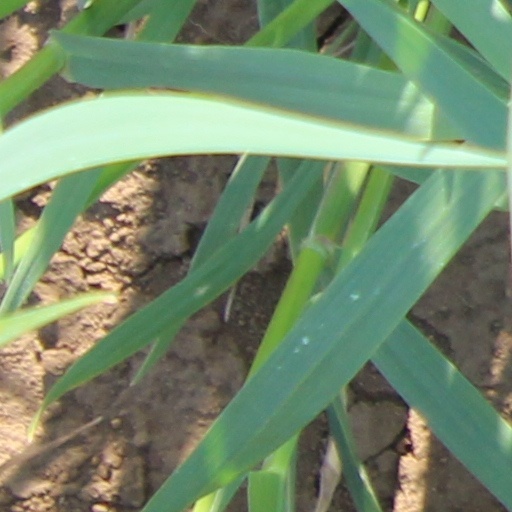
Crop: wheat